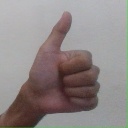
अक्षर: थ